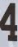
Number: 4